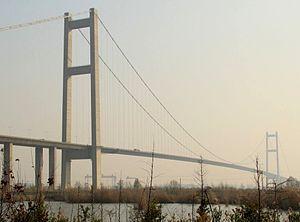
Pont Runyang dans le Jiangsu
Un pont suspendu est un ouvrage métallique dont le tablier est attaché par l'intermédiaire de tiges de suspension verticales à un certain nombre de câbles flexibles ou de chaînes dont les extrémités sont reliées aux culées sur les berges.
Cette liste des ponts suspendus ayant les plus longues travées recense les ponts suspendus présentant des portées supérieures à 600 m, classées par ordre décroissant de longueur. Cet indicateur de classement est le plus couramment utilisé pour hiérarchiser les ponts suspendus. Si un pont a une longueur de travée supérieure à un autre, ce n'est pas pour autant que sa longueur de rive à rive ou d'ancrage à ancrage est supérieure à celle de celui-ci. Néanmoins la longueur de la travée principale est souvent en corrélation avec la hauteur des pylônes et la complexité pour la conception et le calcul de l'ouvrage.
Le Pont Runyang est un grand viaduc qui enjambe le fleuve Yangtze dans la province de Jiangsu en République populaire de Chine. Le complexe consiste en deux grands ponts qui relient Zhenjiang sur la rive sud avec Yangzhou sur la rive nord. Le viaduc mesure 7 210 m et fait partie de la voie express Pékin-Shanghai.